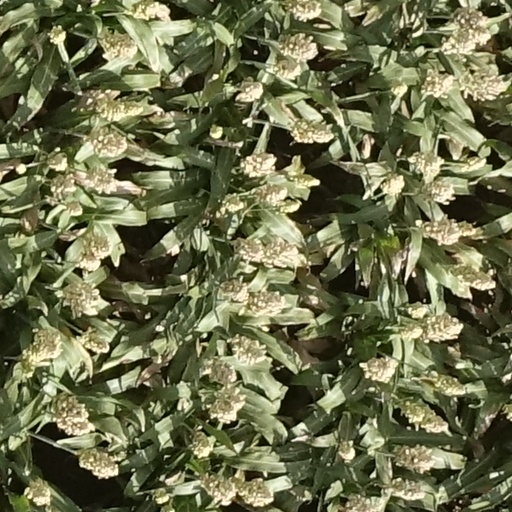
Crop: sorghum